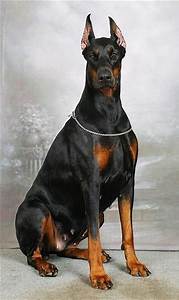
Label: cane